Flange-bearing frog

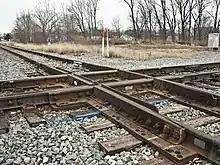
A one-way, low-speed (OWLS) diamond in Champaign, Illinois. This is an example of flange-bearing frogs in use on North American freight rail lines.

A flange-bearing frog, often abbreviated FBF, is a type of frog in which the flange of the wheel on a railway vehicle supports the weight of the vehicle. In conventional practice, the tread of the wheel rests on the head of the rail and bears the weight of the vehicle, while the flange is used to keep the vehicle in the gauge of the track. Modern flange-bearing frogs for use in freight railroad applications are a relatively recent development as a means to reduce maintenance costs associated with turnouts and diamonds, where rails must cross one another.